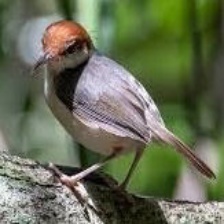
Species: TAILORBIRD
Scientific name: ORTHOTOMUS ATROGULARIS